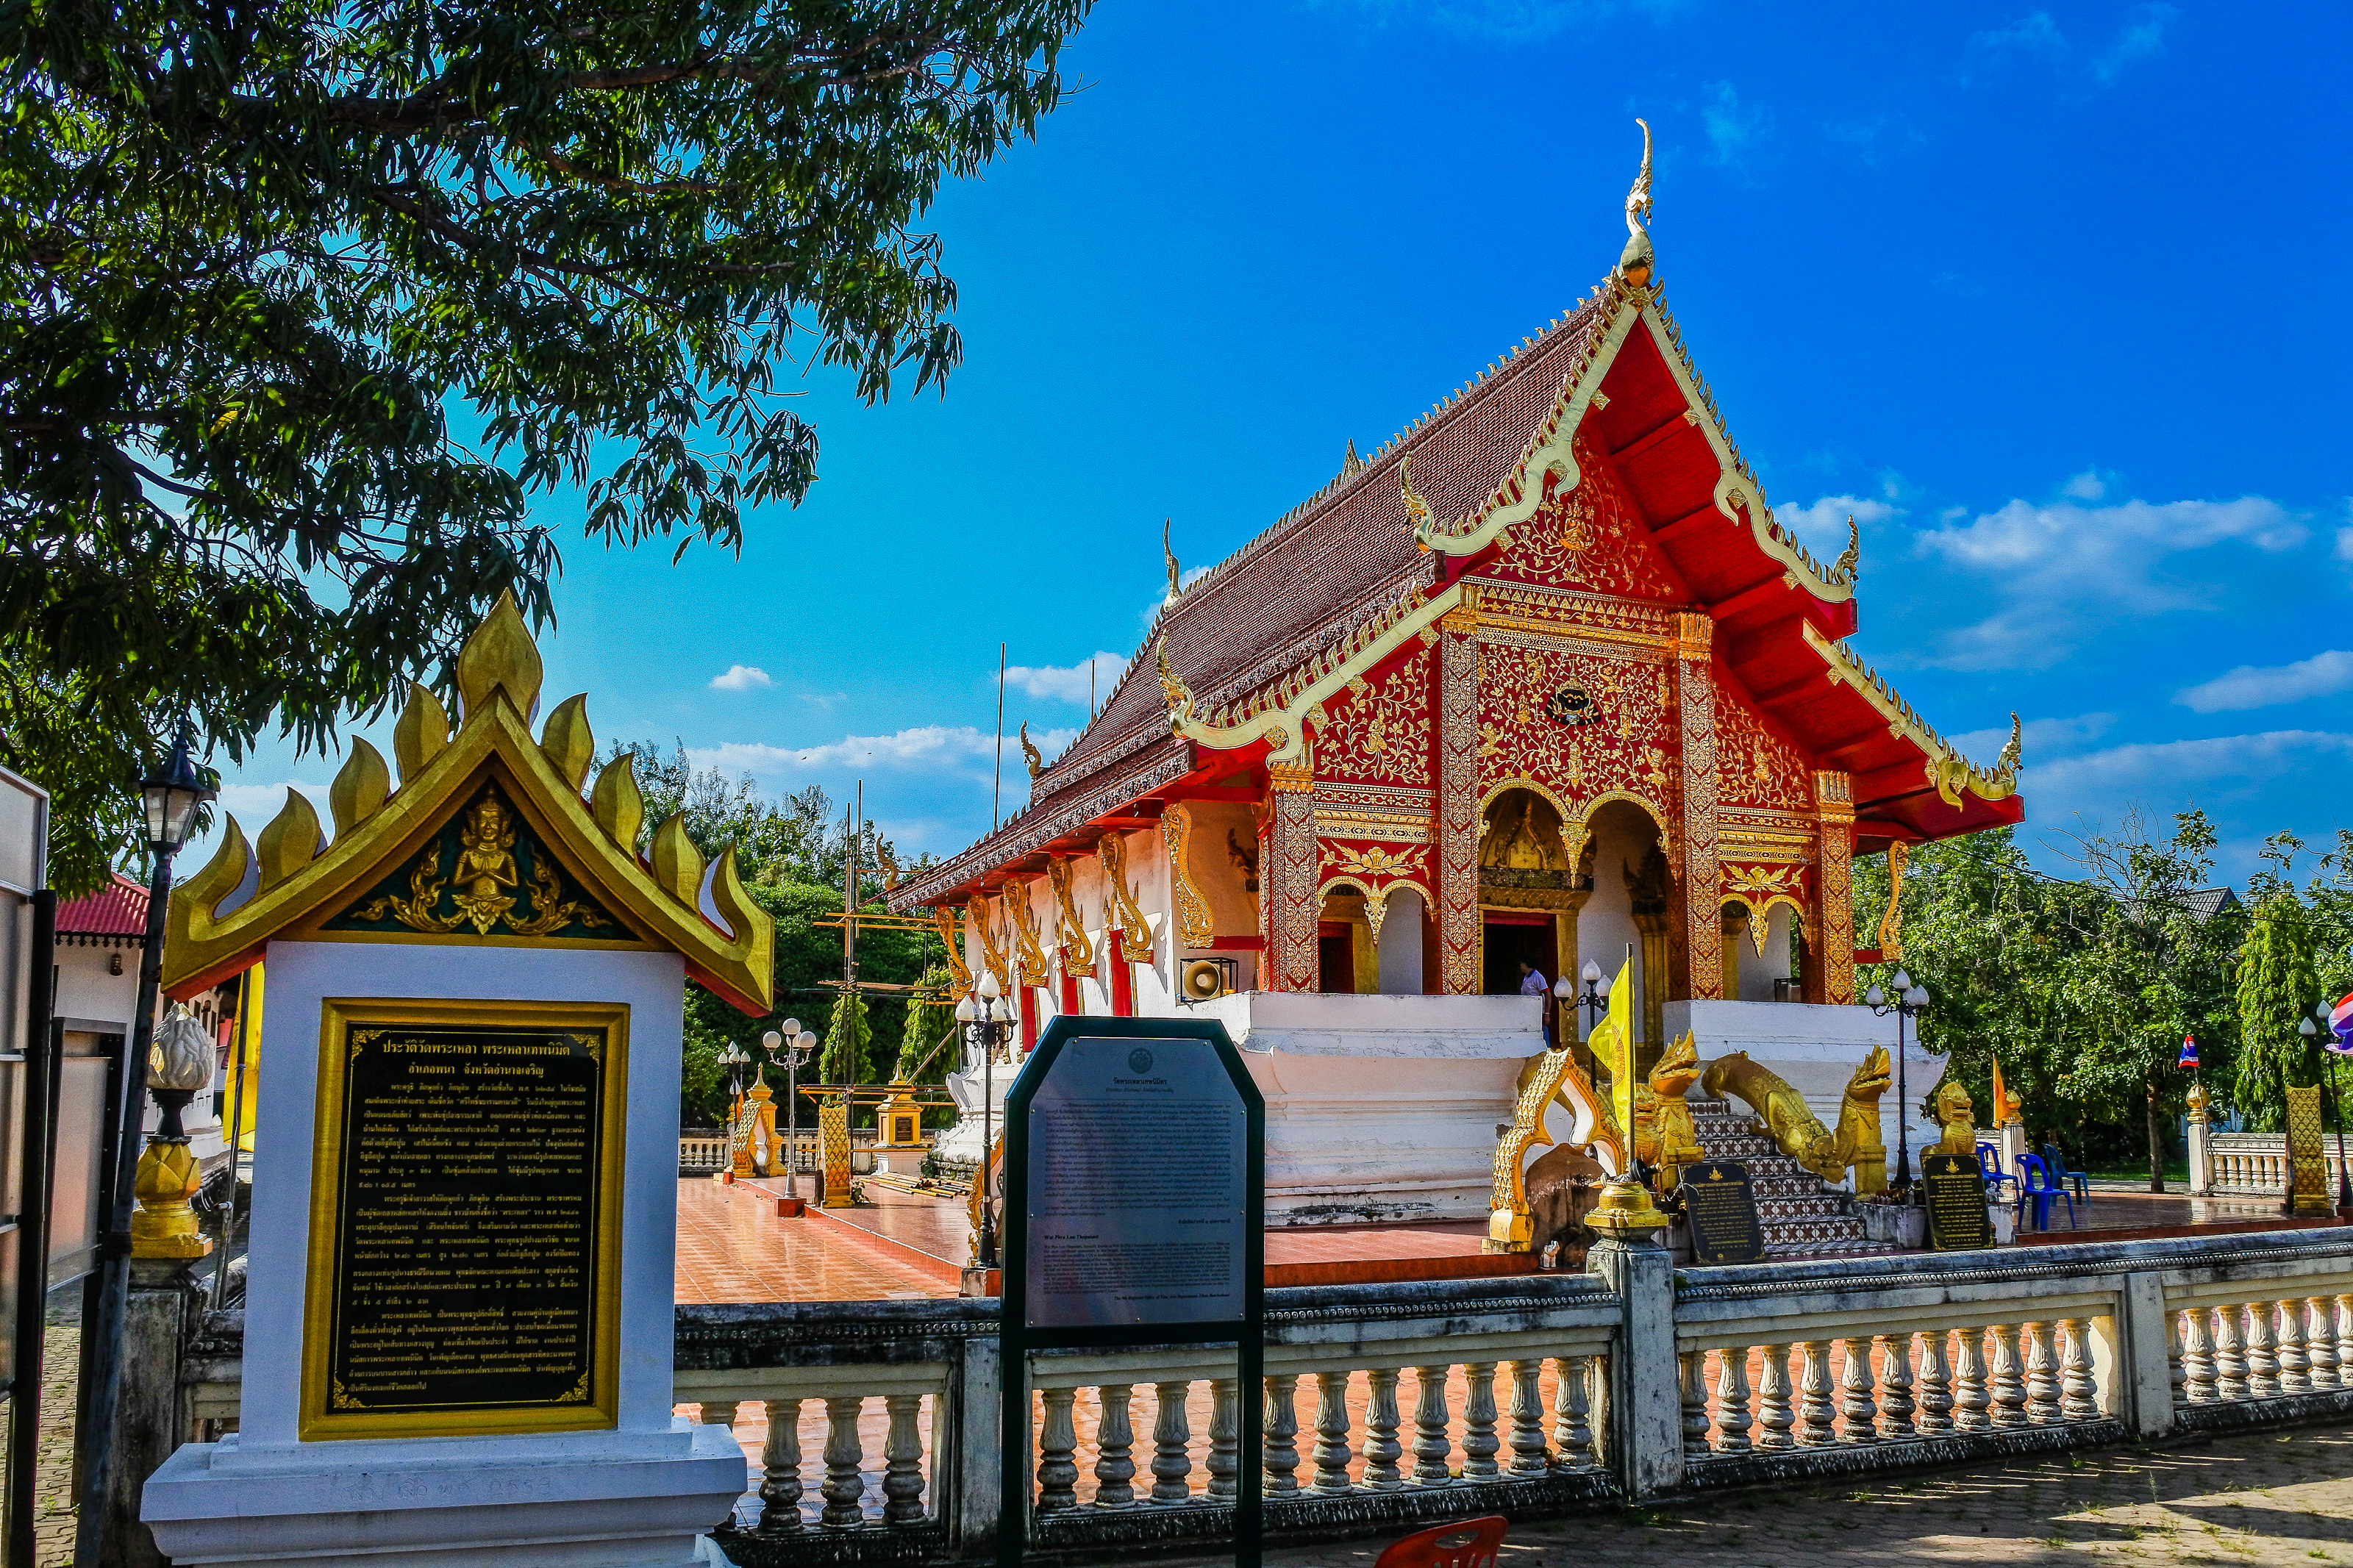
symbol, tourism, scene, gold, buddha, thailand, landmark, architecture, art, historic, asia, asian, bangkok, statue, sculpture, thai, wat, buddhism, ancient, religion, pagoda, traditional, culture, temple, travel, place of worship, sky, building, shrine, cloud, historic site, hindu temple, house, tree, leisure, chinese architecture, tourist attraction, home, plant, facade, vacation